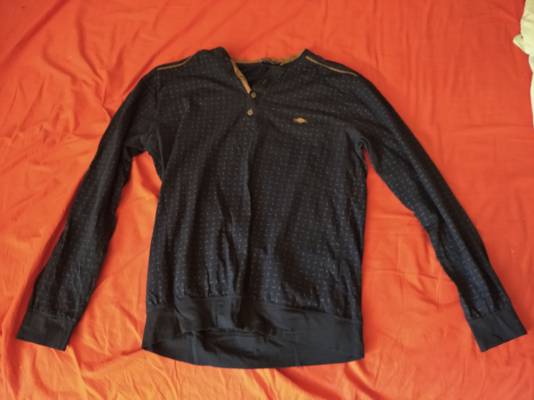
Waste category: clothes